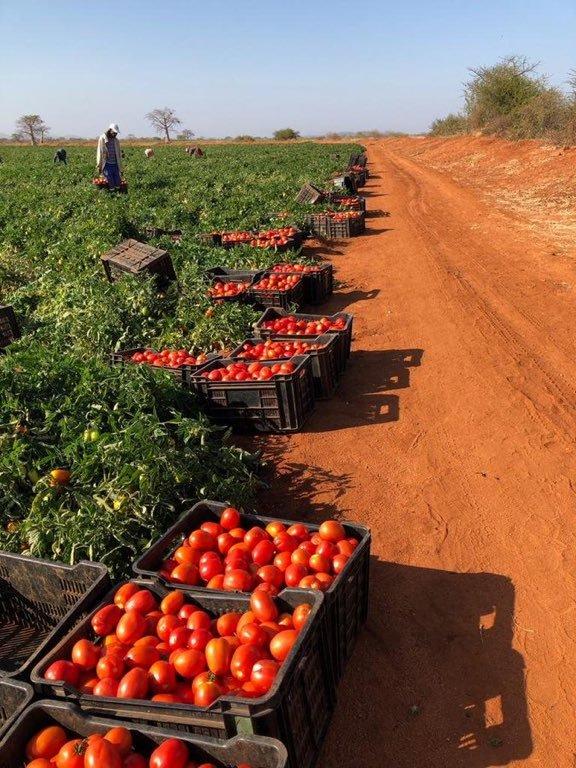
Wakulima wanaolima zao la nyanya, kwenye shamba kubwa wakivuna nyanya, tayari kwa kuzipeleka sokoni na kuzipanga kwenye matenga makubwa meusi, tayari kwa safari.